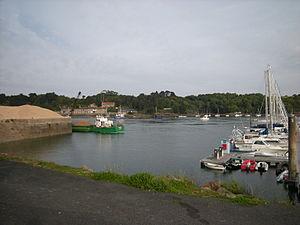
Sabliers sur le Trieux, au port de Lézardrieux, Côtes-d'Armor, Bretagne, France. Le Banco (en vert) est en cours d'accostage au quai pour décharger du maërl, le Côtes-d'Armor (en arrière plan) remonte le Trieux dans le chenal, vers Pontrieux. Mi-marée montante.
Lézardrieux [lezaʁdʁijø] est une commune française située dans le département des Côtes-d'Armor, en région Bretagne.
Le maërl est un milieu marin biogénique, constitué d'accumulation d'algues corallinacées riches en calcaire. En France il se forme notamment le long des côtes de Bretagne. Il est plus rare en Manche-Est, mais présent localement dans les ridens. Sous une autre forme, du maërl existe aussi en Méditerranée.